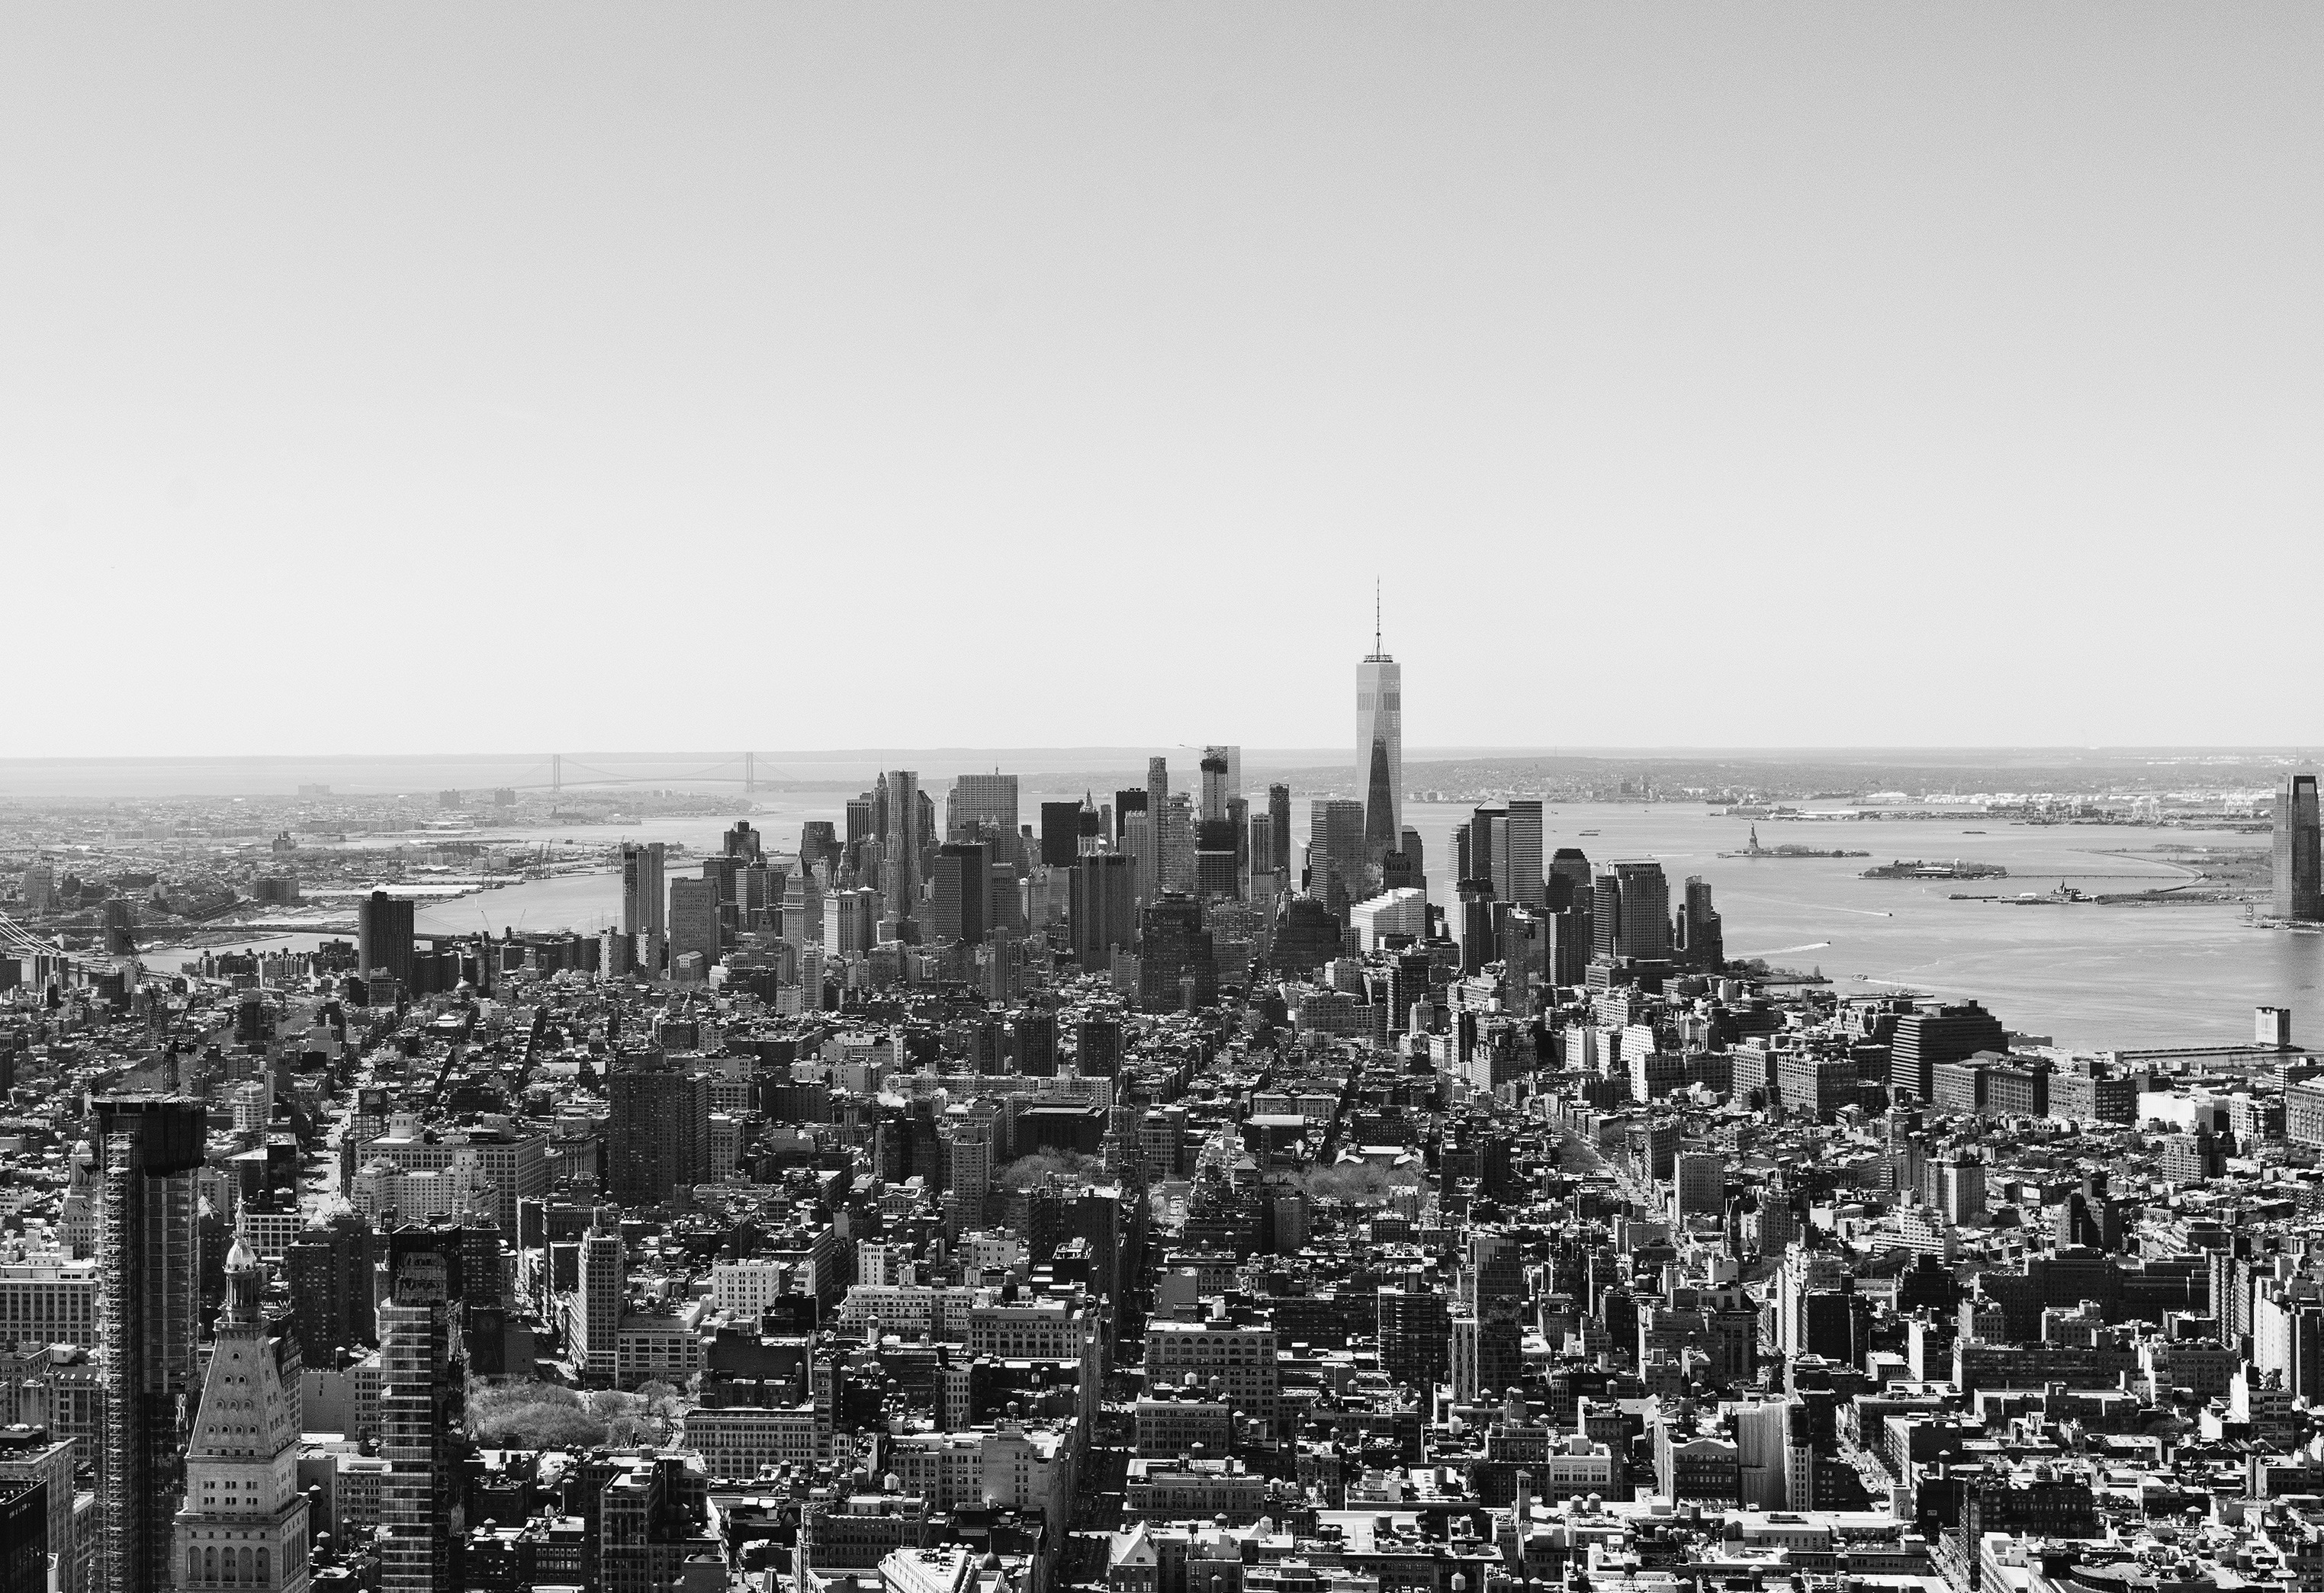
horizon, black and white, skyline, photography, city, skyscraper, urban, manhattan, cityscape, panorama, downtown, tower, nyc, metropolitan, monochrome, tower block, new, scene, york, metropolis, new york skyline, city skyline, new york city skyline, urban city, manhattan skyline, nyc skyline, urban area, monochrome photography, residential area, geographical feature, human settlement, metropolitan area